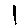
Label: 1